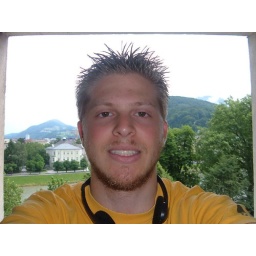
My first real beard! Me sitting in the window on the 4th floor of the university (overlooking the Salzach River)